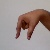
The image shows a hand gesture representing the letter 'Q' in Indian Sign Language.